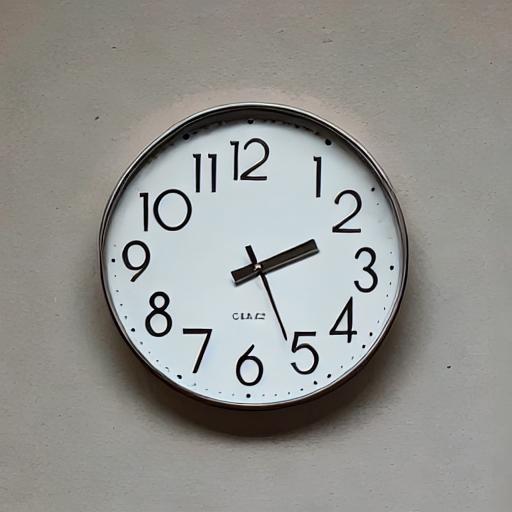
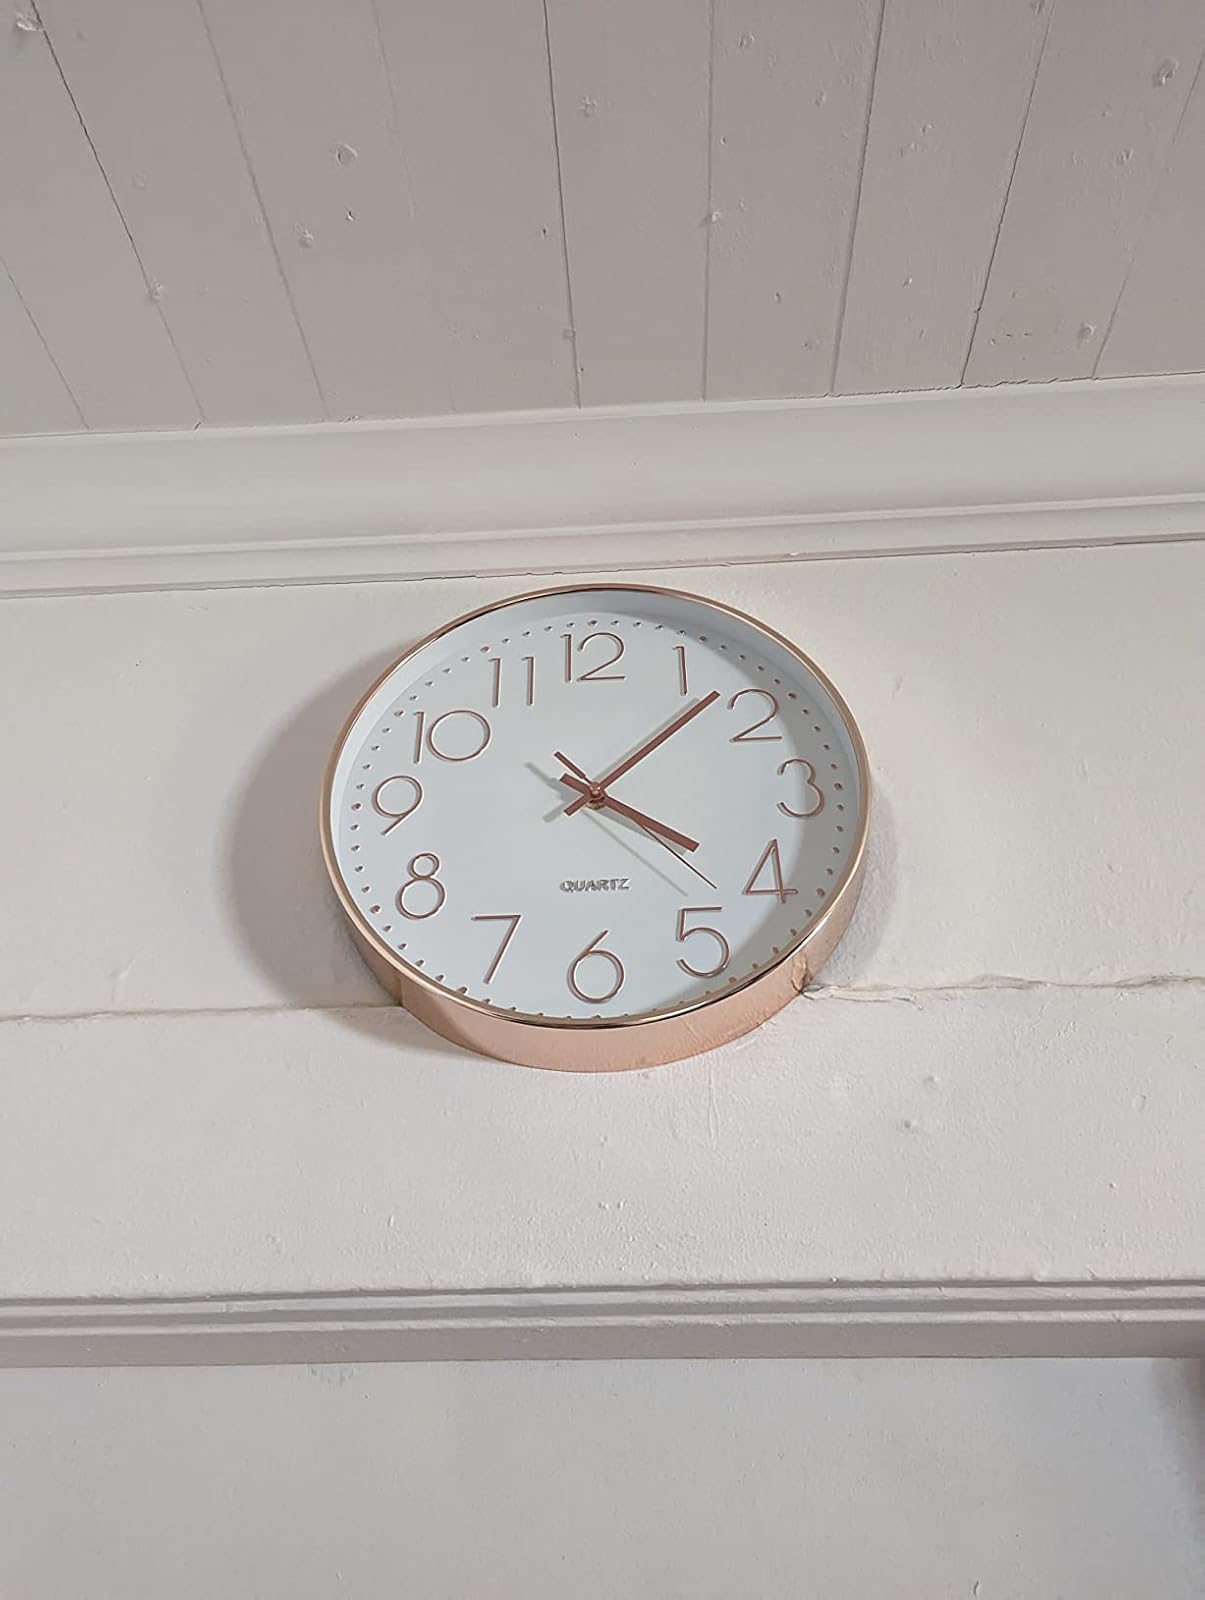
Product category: clock
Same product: no